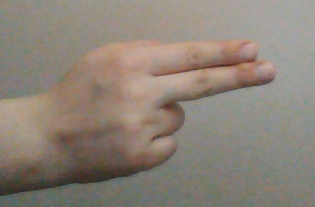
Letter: ain